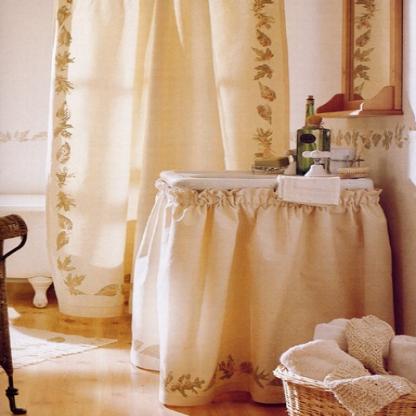
Scene: Indoor